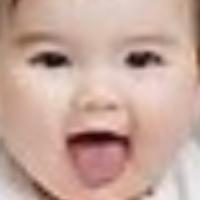
Age group: age 01-10